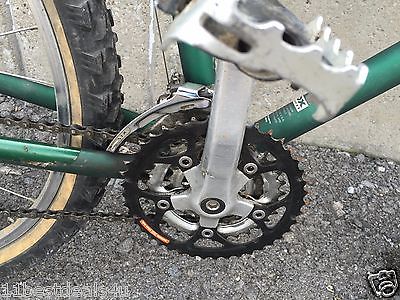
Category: bicycle